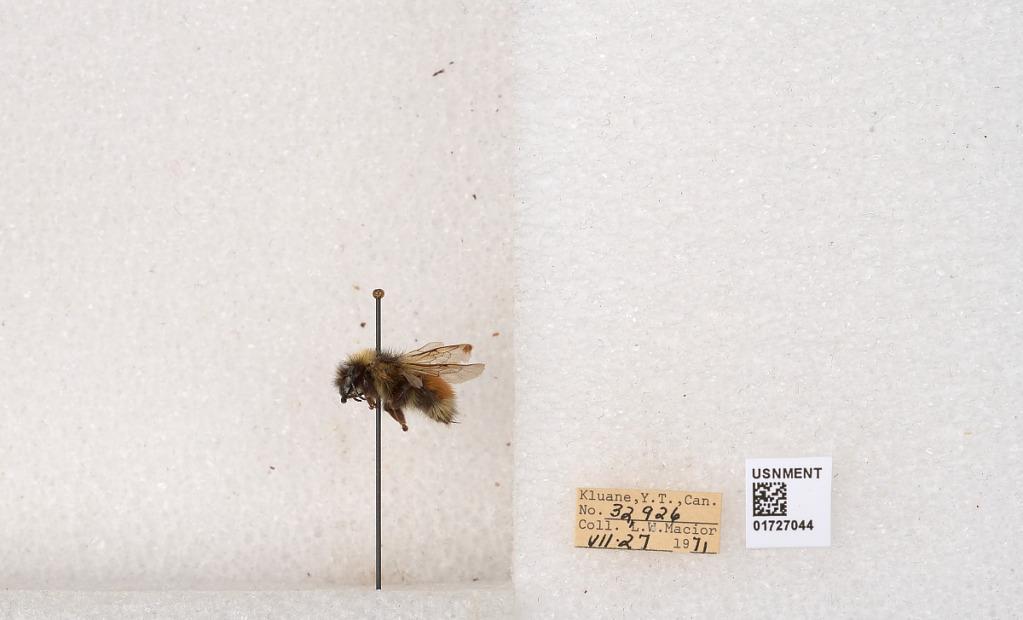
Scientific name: Bombus (Pyrobombus) sylvicola Kirby
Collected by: L. Macior
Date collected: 1971-7-27
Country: Canada
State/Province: Yukon Territory
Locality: Kluane National Park and Reserve
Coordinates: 60.7493, -139.504